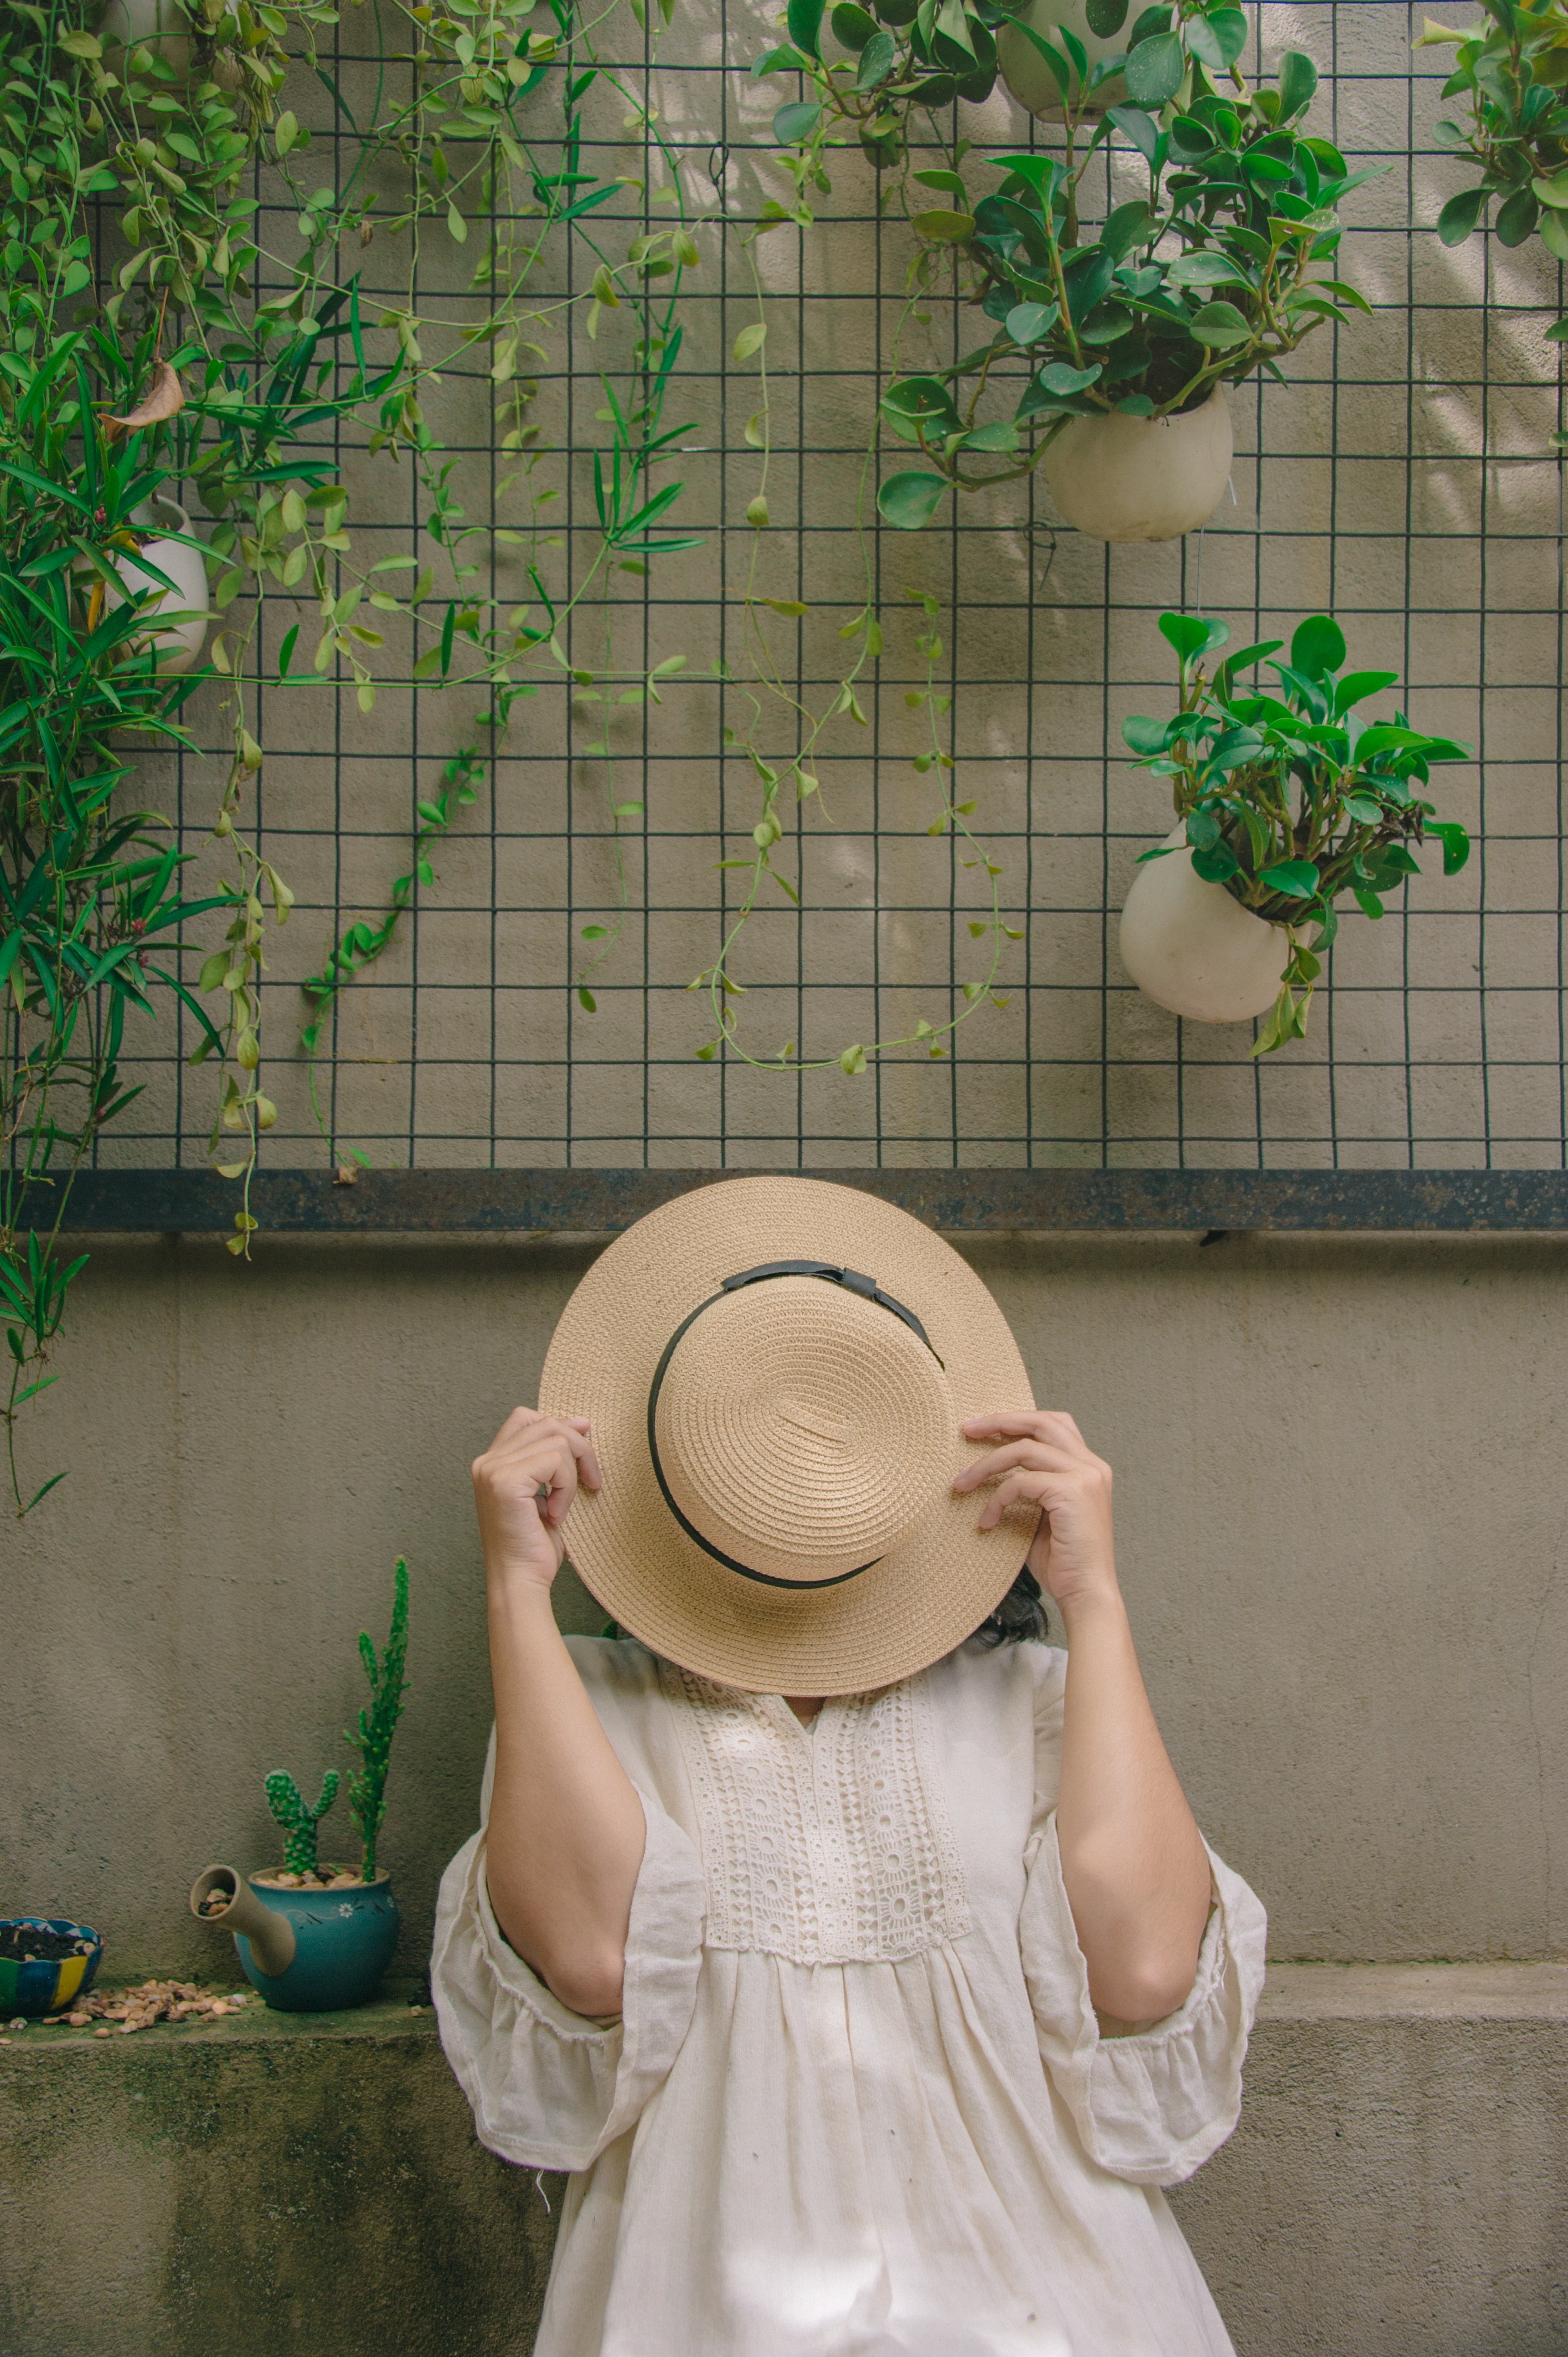
green